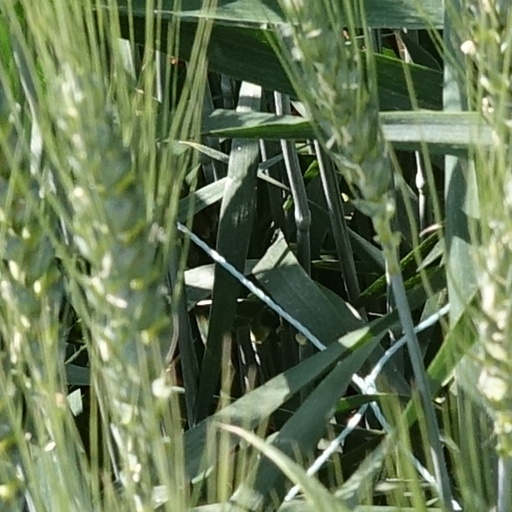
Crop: wheat